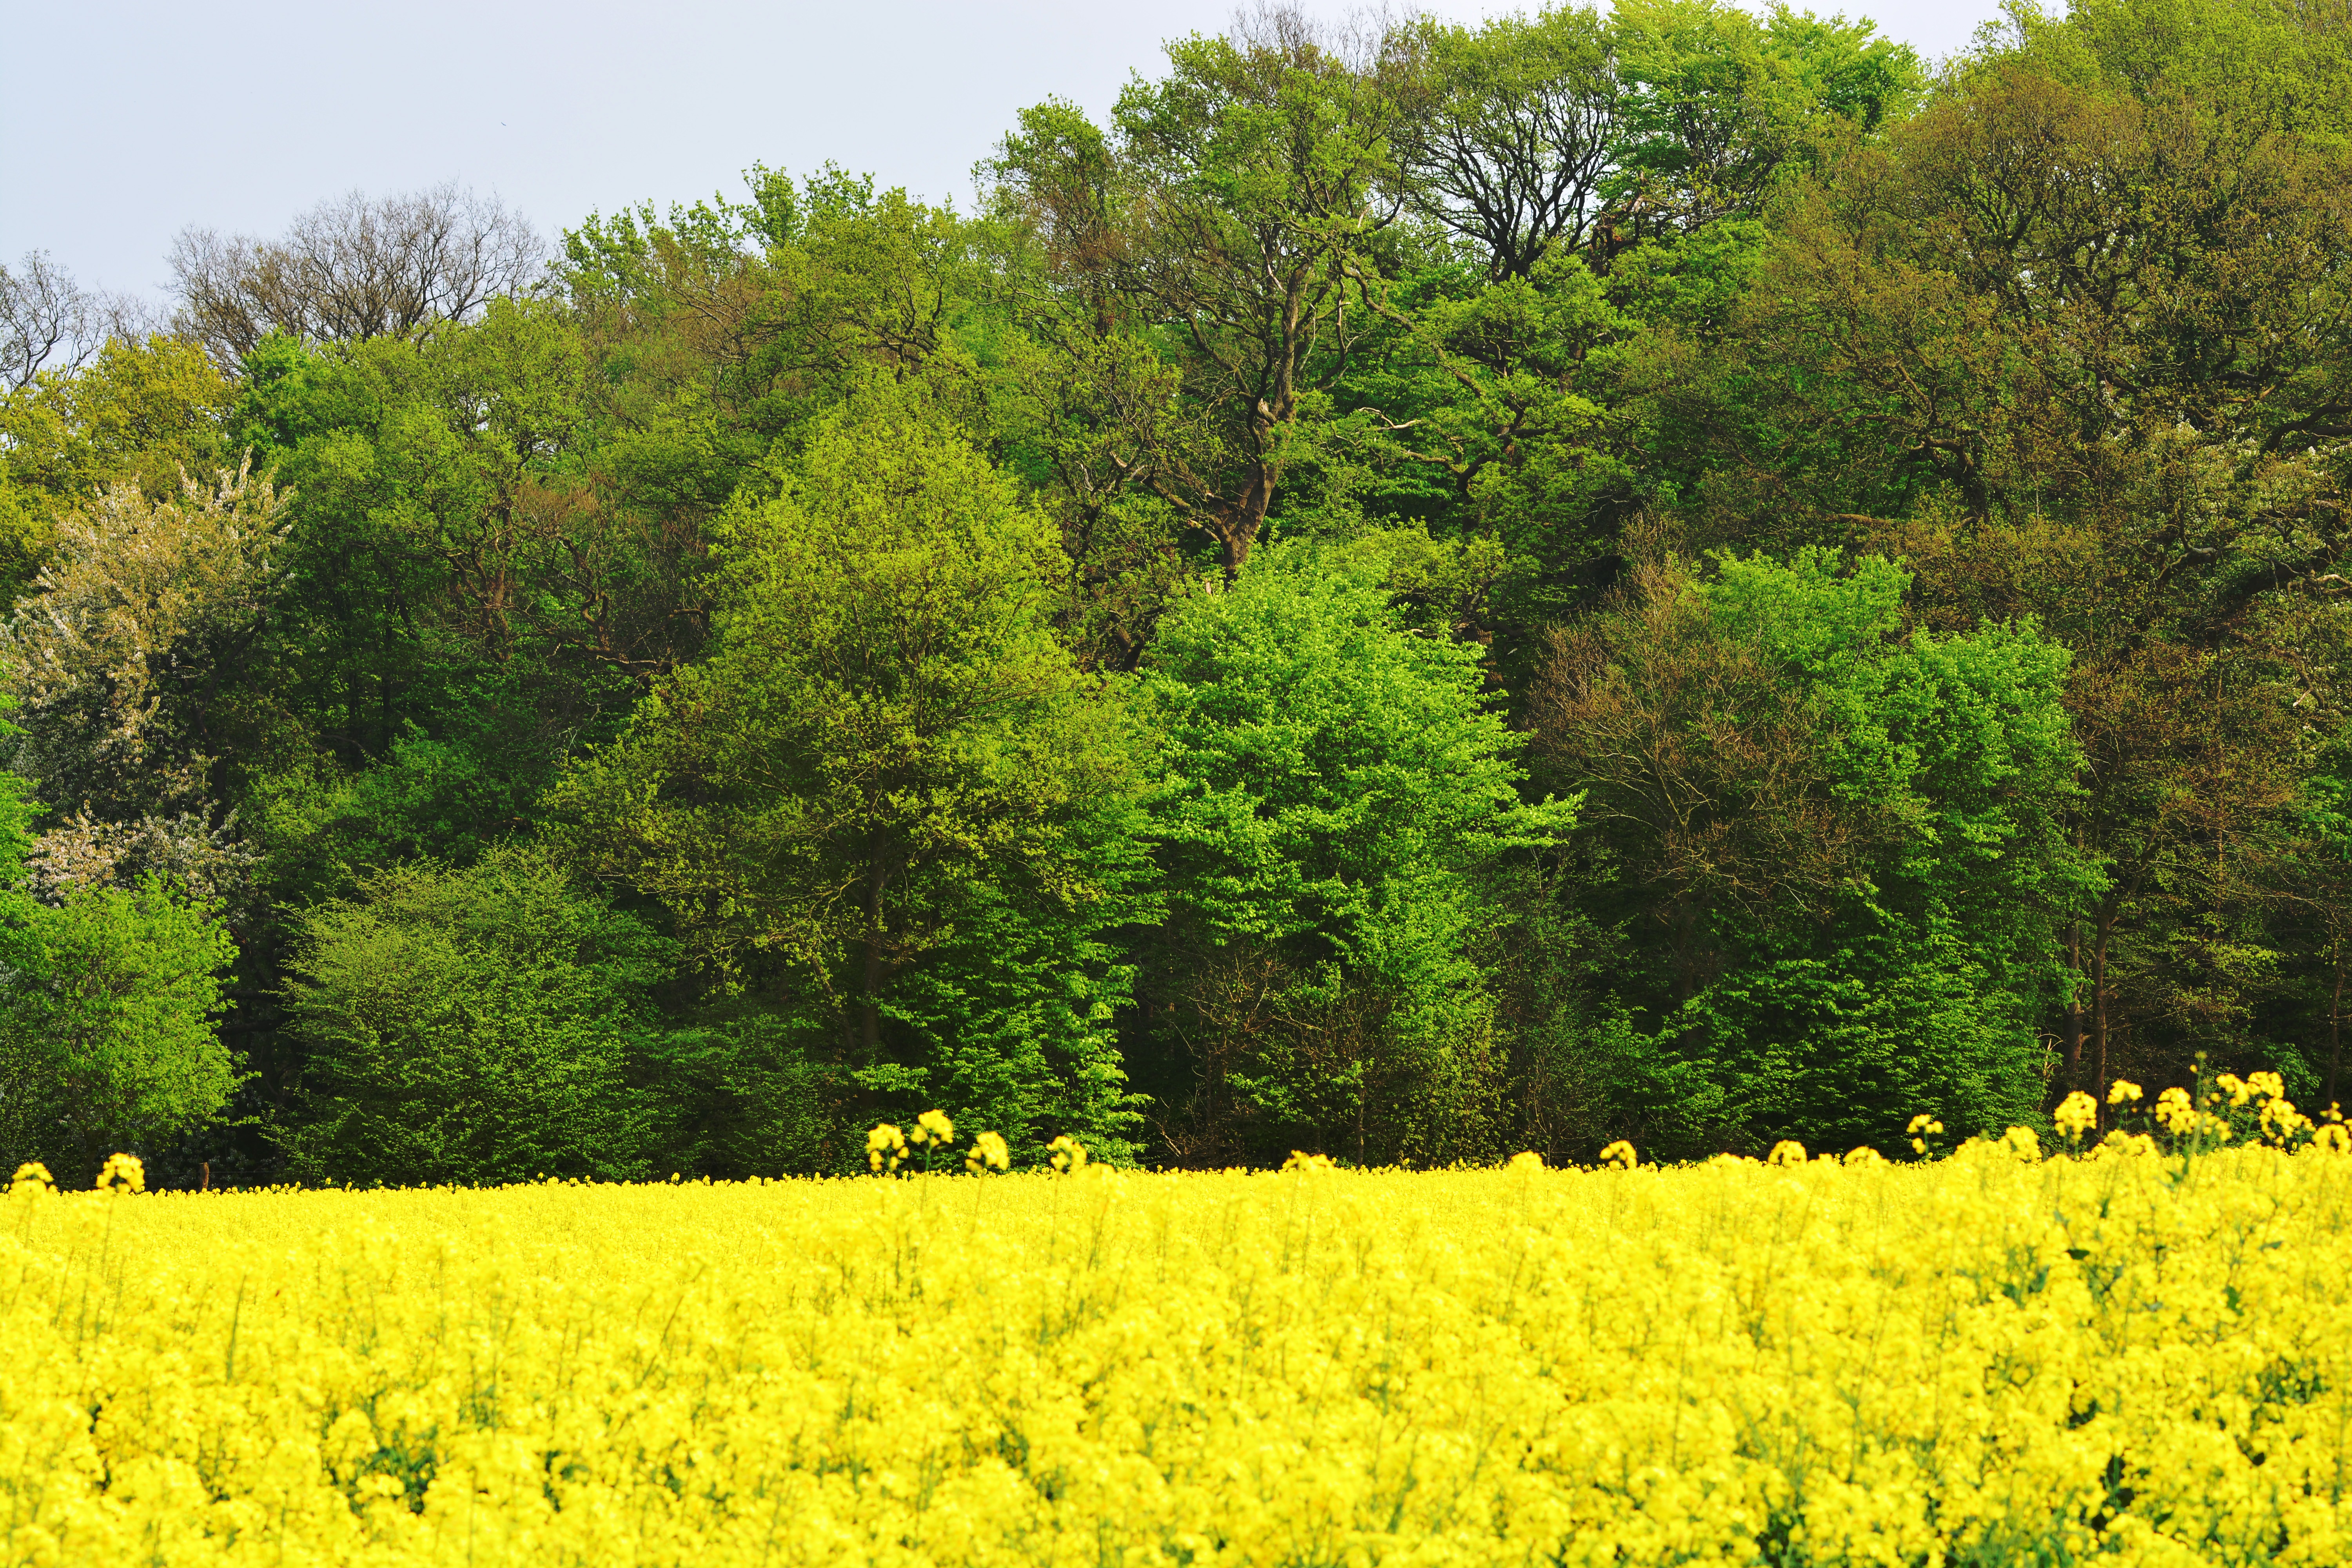
landscape, tree, plant, sky, field, meadow, flower, summer, food, green, produce, vegetable, yellow, rapeseed, shrub, canola, ecosystem, brassica, rural area, oilseed rape, flowering plant, grass family, land plant, mustard plant